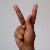
The image shows a hand gesture representing the letter 'K' in Indian Sign Language.